Metolius station

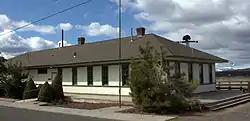

Metolius station, also known as the Oregon Trunk Passenger and Freight Station is a historic railway station located on Washington Street at the foot of Sixth Street in Metolius, Oregon. The station was built in 1911 to serve passenger and freight traffic along the Oregon Trunk Railway, which provided a railway connection for towns in central Oregon. The station building has a Stick Style design and was built to a standard station plan used by the line. As the railroad entered a canyon on the Deschutes River near Metolius, it became an important station on the line, as its railway yard housed the pusher locomotives needed to help trains out of the canyon. The railway opened up previously inaccessible land to homesteaders; some of these homesteaders settled in the Metolius area, while others traveled further down the line to Redmond and Bend. The station closed in 1983; by then it served the Burlington Northern Railroad, which sold the building to the city of Metolius the next year.